Havre de Grace, Maryland

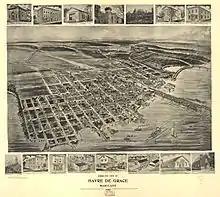
Aerial view of Havre de Grace, 1907

During the Revolutionary War, the small hamlet known as Harmer's Town was visited several times by General Lafayette, who became considered a hero of the war. He commented that the area reminded him of the French seaport of Le Havre on the English Channel. It had originally been named "Le Havre-de-Grâce". Inspired by Lafayette's comments, the residents incorporated the town as "Havre de Grace" in 1785.